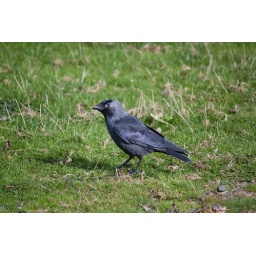
A bird wandering in a field near the visitor centre and tearoom within Bradgate Park. They appreciate the left-overs!